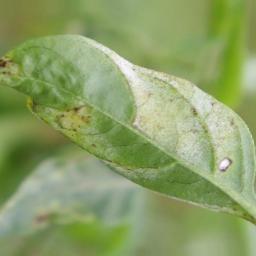
Label: powdery mildew